List of birds of Washington, D.C.

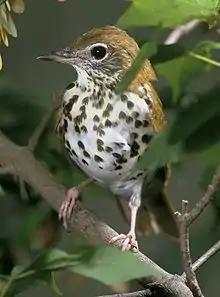
The wood thrush is the official bird of the District of Columbia.

According to "Bird Checklists of the World" (Avibase), the capital city of the United States, Washington, D.C., has 346 species of birds Of them, 63 are considered rare or accidental, two are extinct, and one has been extirpated. Four have been introduced to North America and another introduced to the eastern U.S.